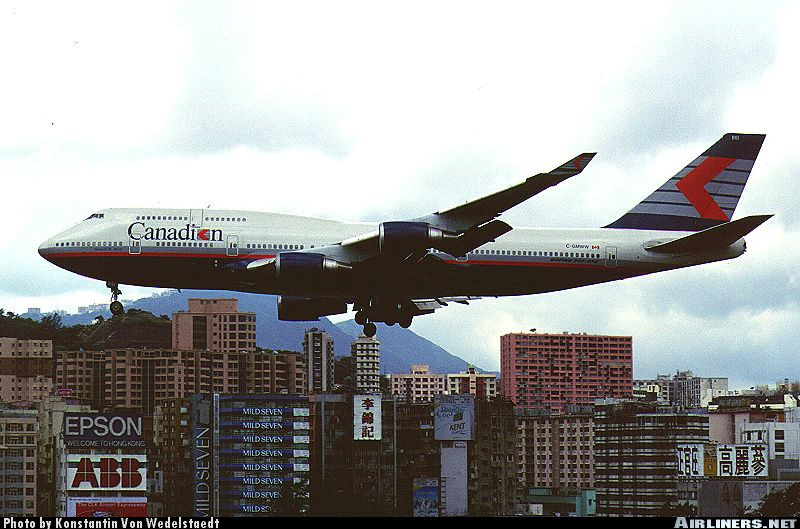
Vehicle type: Planes